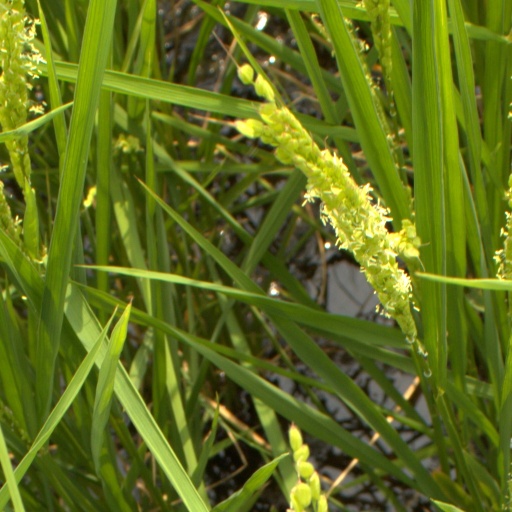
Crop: rice